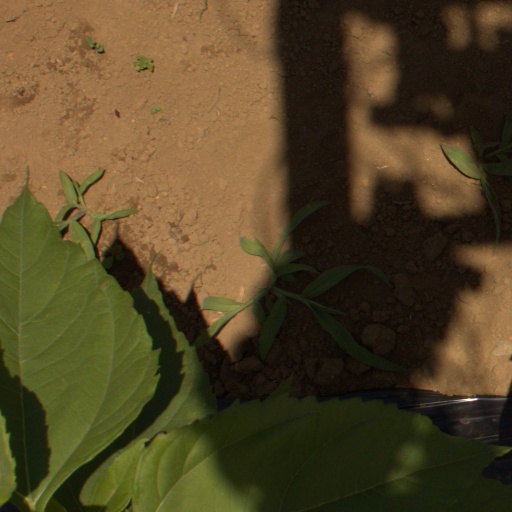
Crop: Jerusalem artichoke